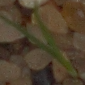
Label: loose_silkybent